Nyanga Province

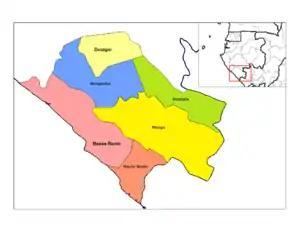
Departments of Nyanga

The population in 1991 was almost a quarter less than the 1981 population; the population density in the mid to late 1980s dropped below 2/km².